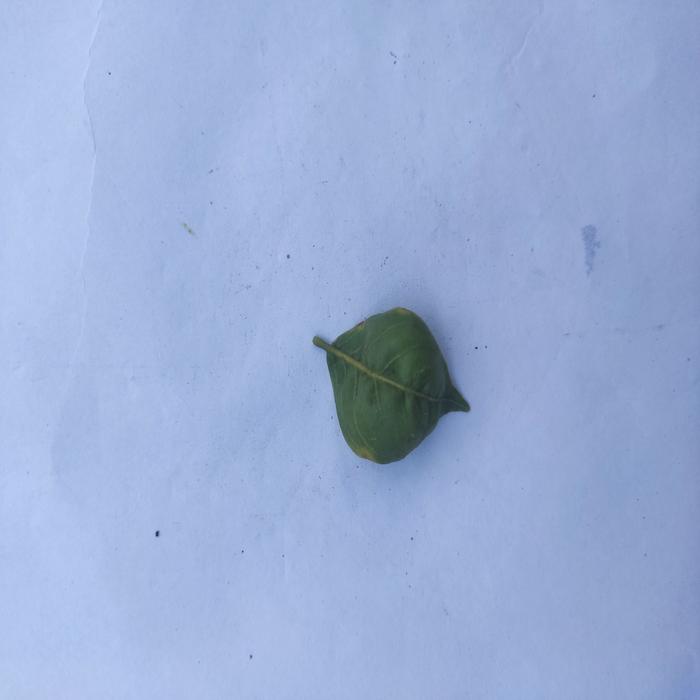
Crop: Aegle Marmelos
Leaf condition: Leaf_Curl